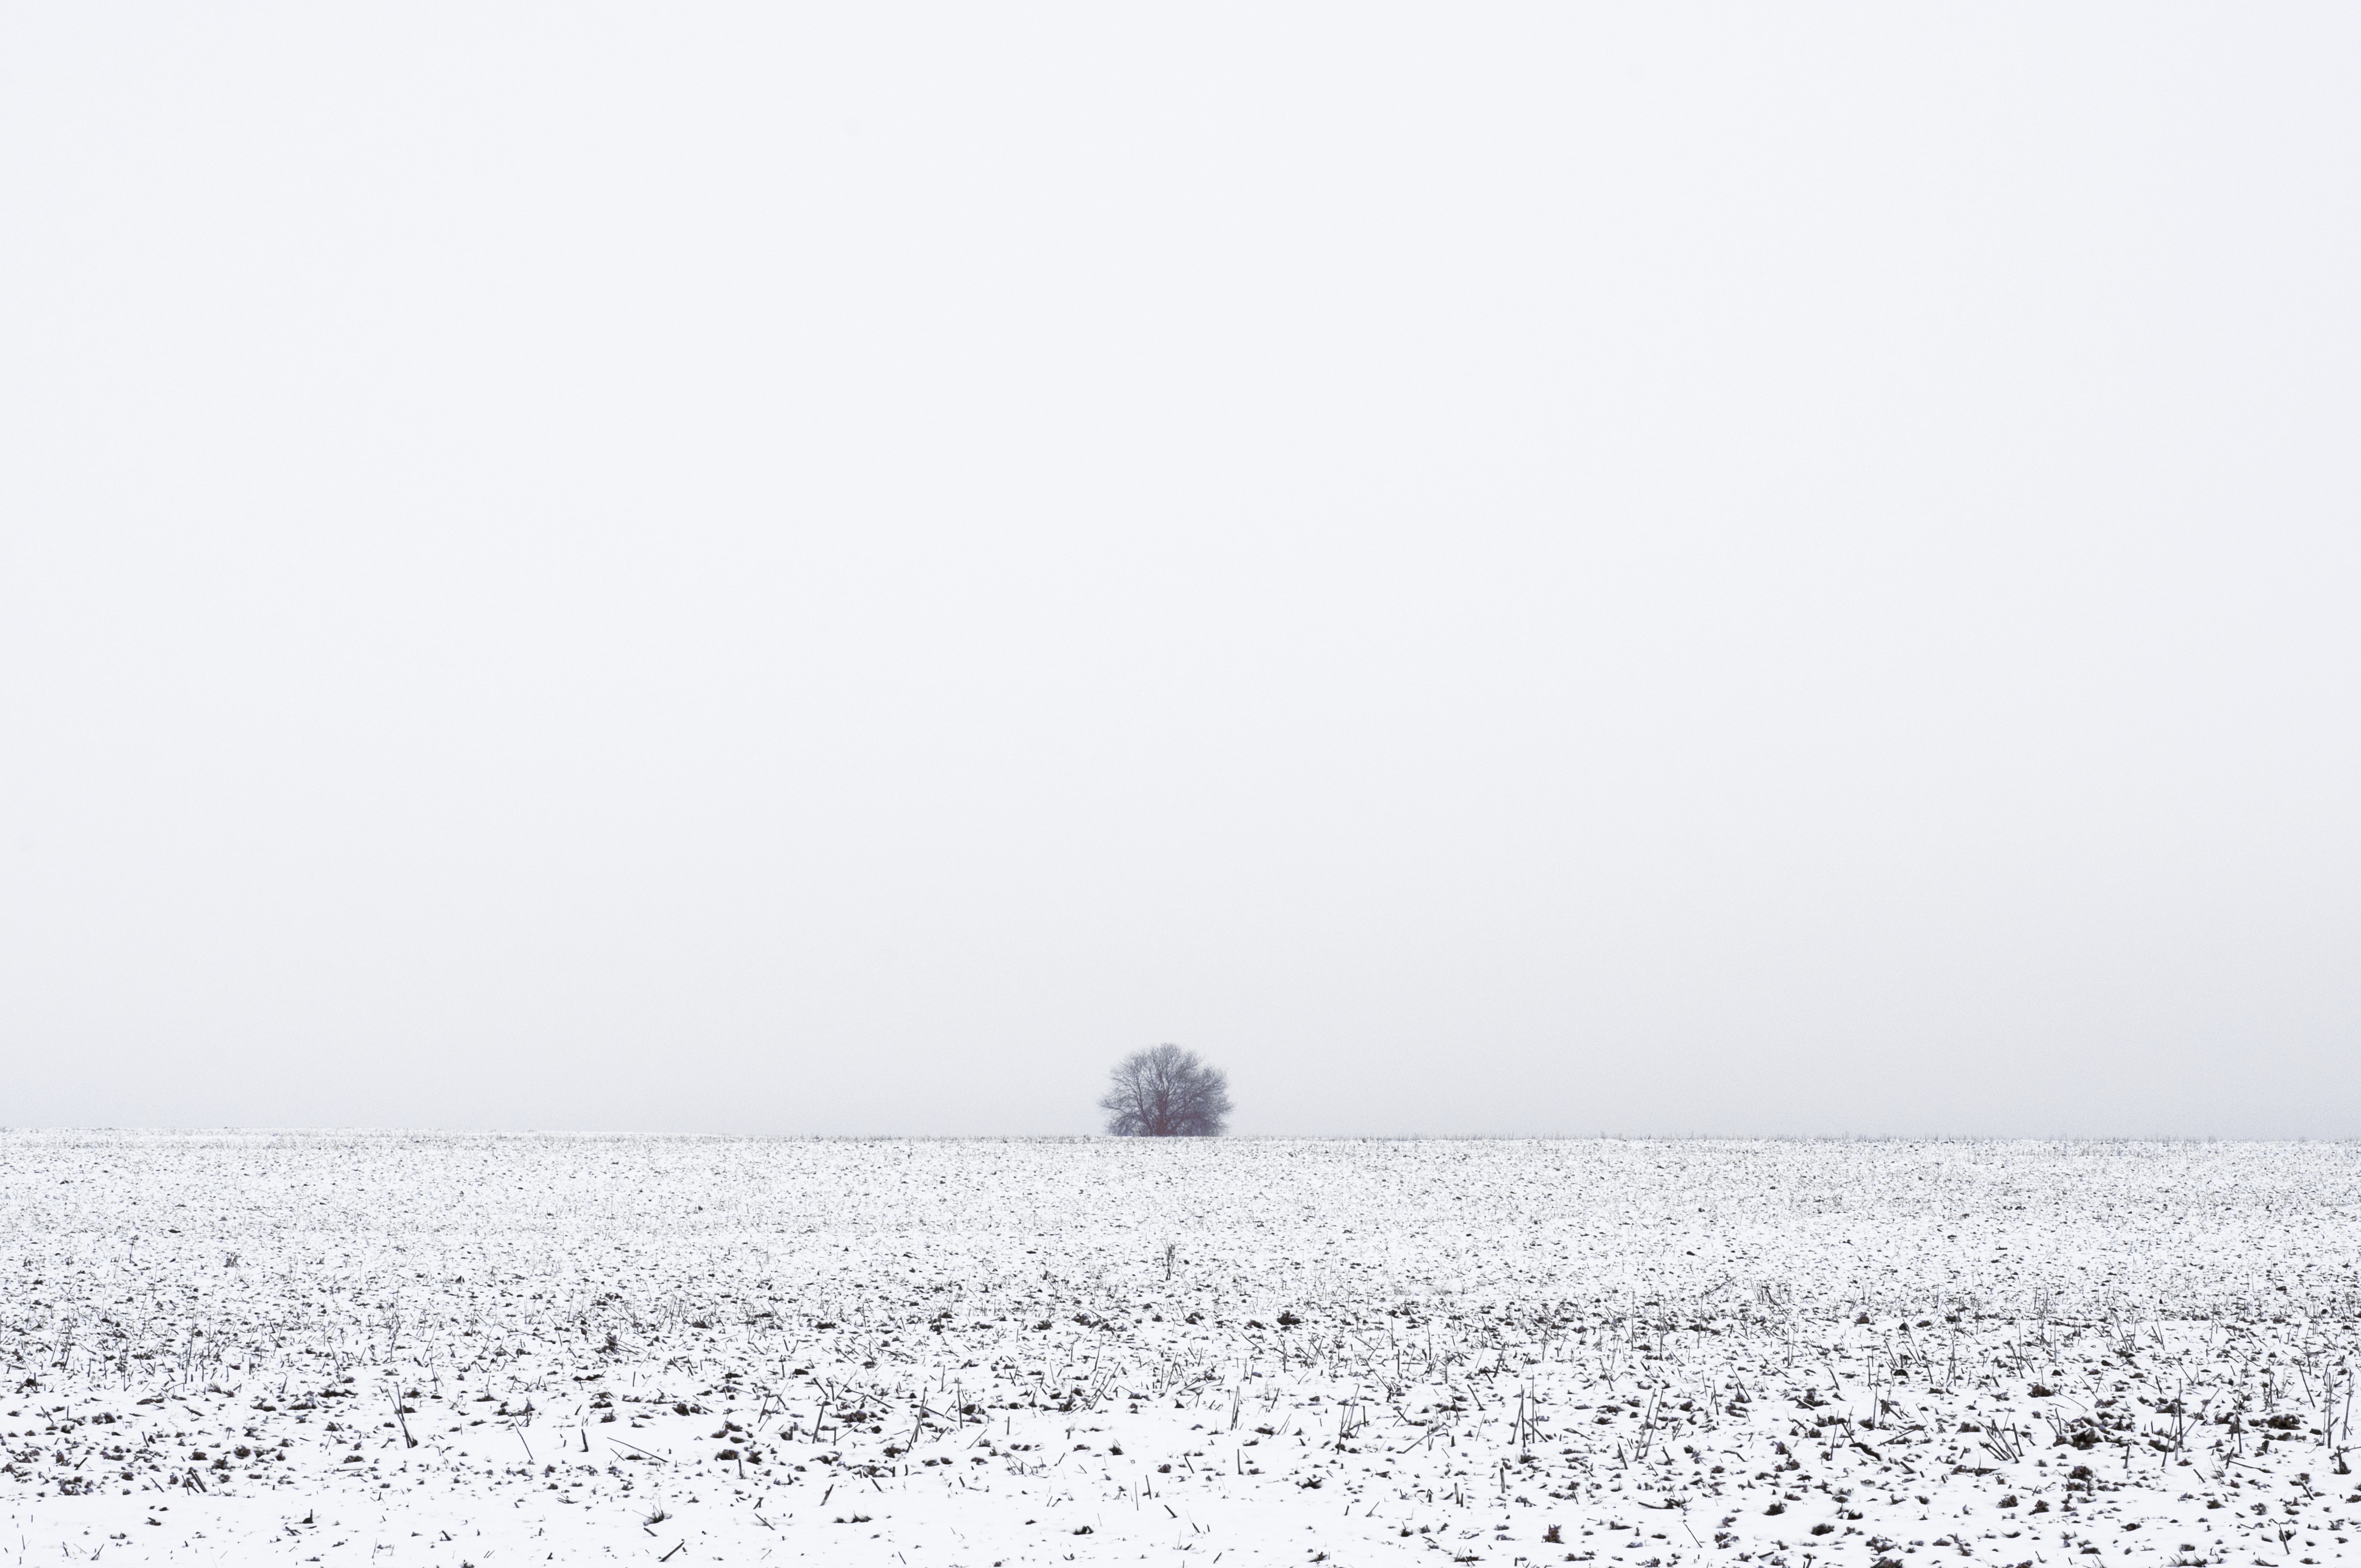
landscape, sea, tree, nature, outdoor, horizon, snow, cold, winter, black and white, sky, fog, mist, white, field, morning, frost, solitude, rural, weather, monochrome, season, scene, melancholy, freezing, monochrome photography, atmospheric phenomenon